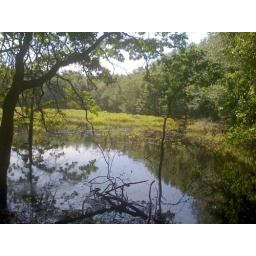
A small pond along a mountain bike trail in the north end of Merrimack.